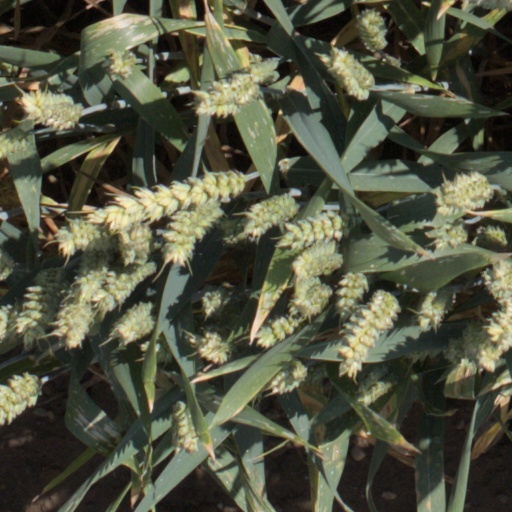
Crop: wheat